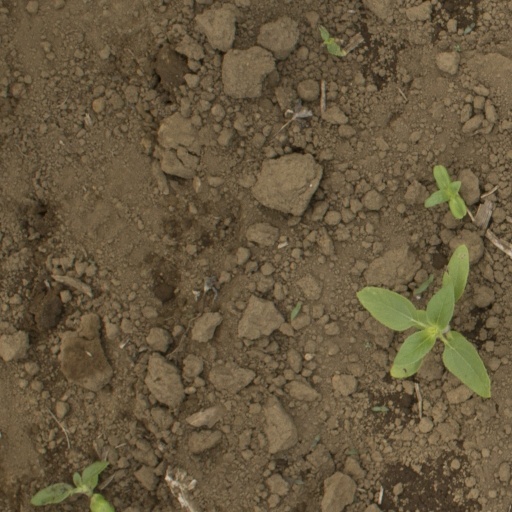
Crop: Jerusalem artichoke